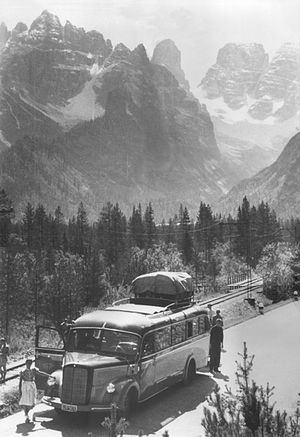
Brennerpasset / Galleri
Brennerpasset er et bjergpas over Alperne på grænsen mellem Italien og Østrig, og det er et af Alpernes hovedpas. Det er det laveste og nemmeste af alpepassene og et af de få i Tyrol-regionen. Af denne grund har besiddelsen af passet altid været vital.